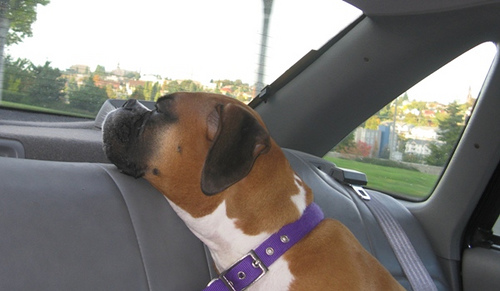
Breed: boxer